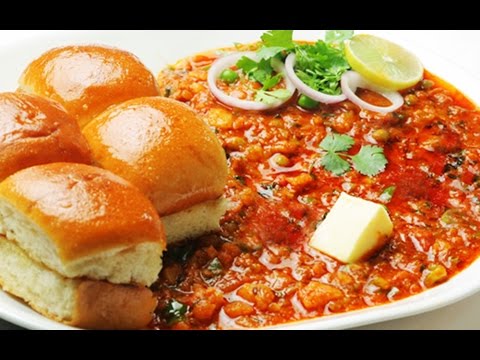
Dish: pav_bhaji